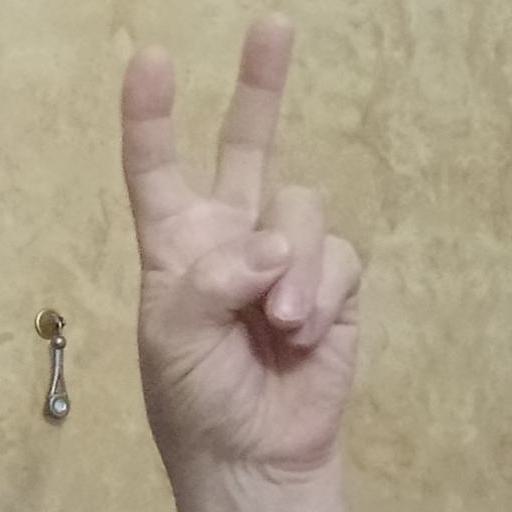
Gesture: peace